Browser user interface

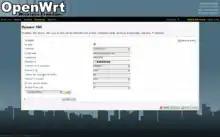
A BUI for configuring a network router

Since it is now expected that most owners or managers of such devices have access to a computer with a web browser, it is more convenient for both the device manufacturer and the device owner to use a BUI rather than shipping a separate GUI application, which would require installation and updates on one or more computers. A web browser provides a much richer interface environment than a command-line interface.